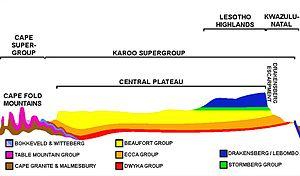
Le supergroupe du Karoo est l'unité stratigraphique la plus importante de l'Afrique au sud du Kalahari. Il est constitué d'une succession de dépôts, pour la plupart « non-marins », s'étant produits du Carbonifère supérieur au Jurassique inférieur, durant une période d'environ 120 millions d'années.
Le Grand Escarpement est une formation géologique majeure de l'Afrique ; il s'agit des pentes raides, formant des falaises, du plateau central d'Afrique australe dominant les régions inférieures, baignées par les océans, qui ceinturent l'Afrique du Sud sur trois côtés. Il est situé pour sa plus grande partie en Afrique du Sud ; il s'étend, à l'est, en direction du nord et forme la frontière entre le Mozambique et le Zimbabwe ; puis, au-delà de la vallée du Zambèze, il atteint la Zambie. À l'ouest, il est orienté vers le nord, s'étendant jusqu'à la Namibie et l'Angola.
L'Afrique du Sud occupe toute la partie australe de l'Afrique. Son littoral couvre plus de 2 850 km allant de la frontière désertique avec la Namibie sur l'Océan Atlantique à l'ouest, jusqu'à la frontière avec le Mozambique sur l'Océan Indien au nord-est. La zone côtière inférieure est étroite sur une grande partie de cette surface, cédant la place à un escarpement montagneux qui sépare la côte du plateau élevé. À certains endroits, notamment dans la province du KwaZulu-Natal, à l'est, une plus longue distance sépare la côte de l'escarpement. Bien que la majeure partie du pays soit classée comme semi-aride, le climat et la topographie varient considérablement.